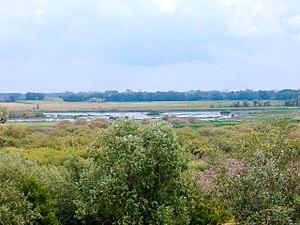
Le parc national de Kiskunság ou parc national de Petite Coumanie est un parc national de Hongrie. Il fut créé le 20 décembre 1974. Il protège la steppe de Bugac. Sa faune comprend des bœufs hongrois à longues cornes, des chevaux sauvages, et des oiseaux parmi lesquels la grande outarde, des cigognes et des hérons.
Les choix de traductions des termes hongrois désignant les différentes catégories d'aires protégées sont ici complètements arbitraires.